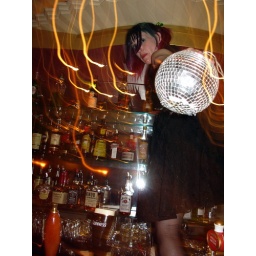
Jenner steals the disco ball over the bar